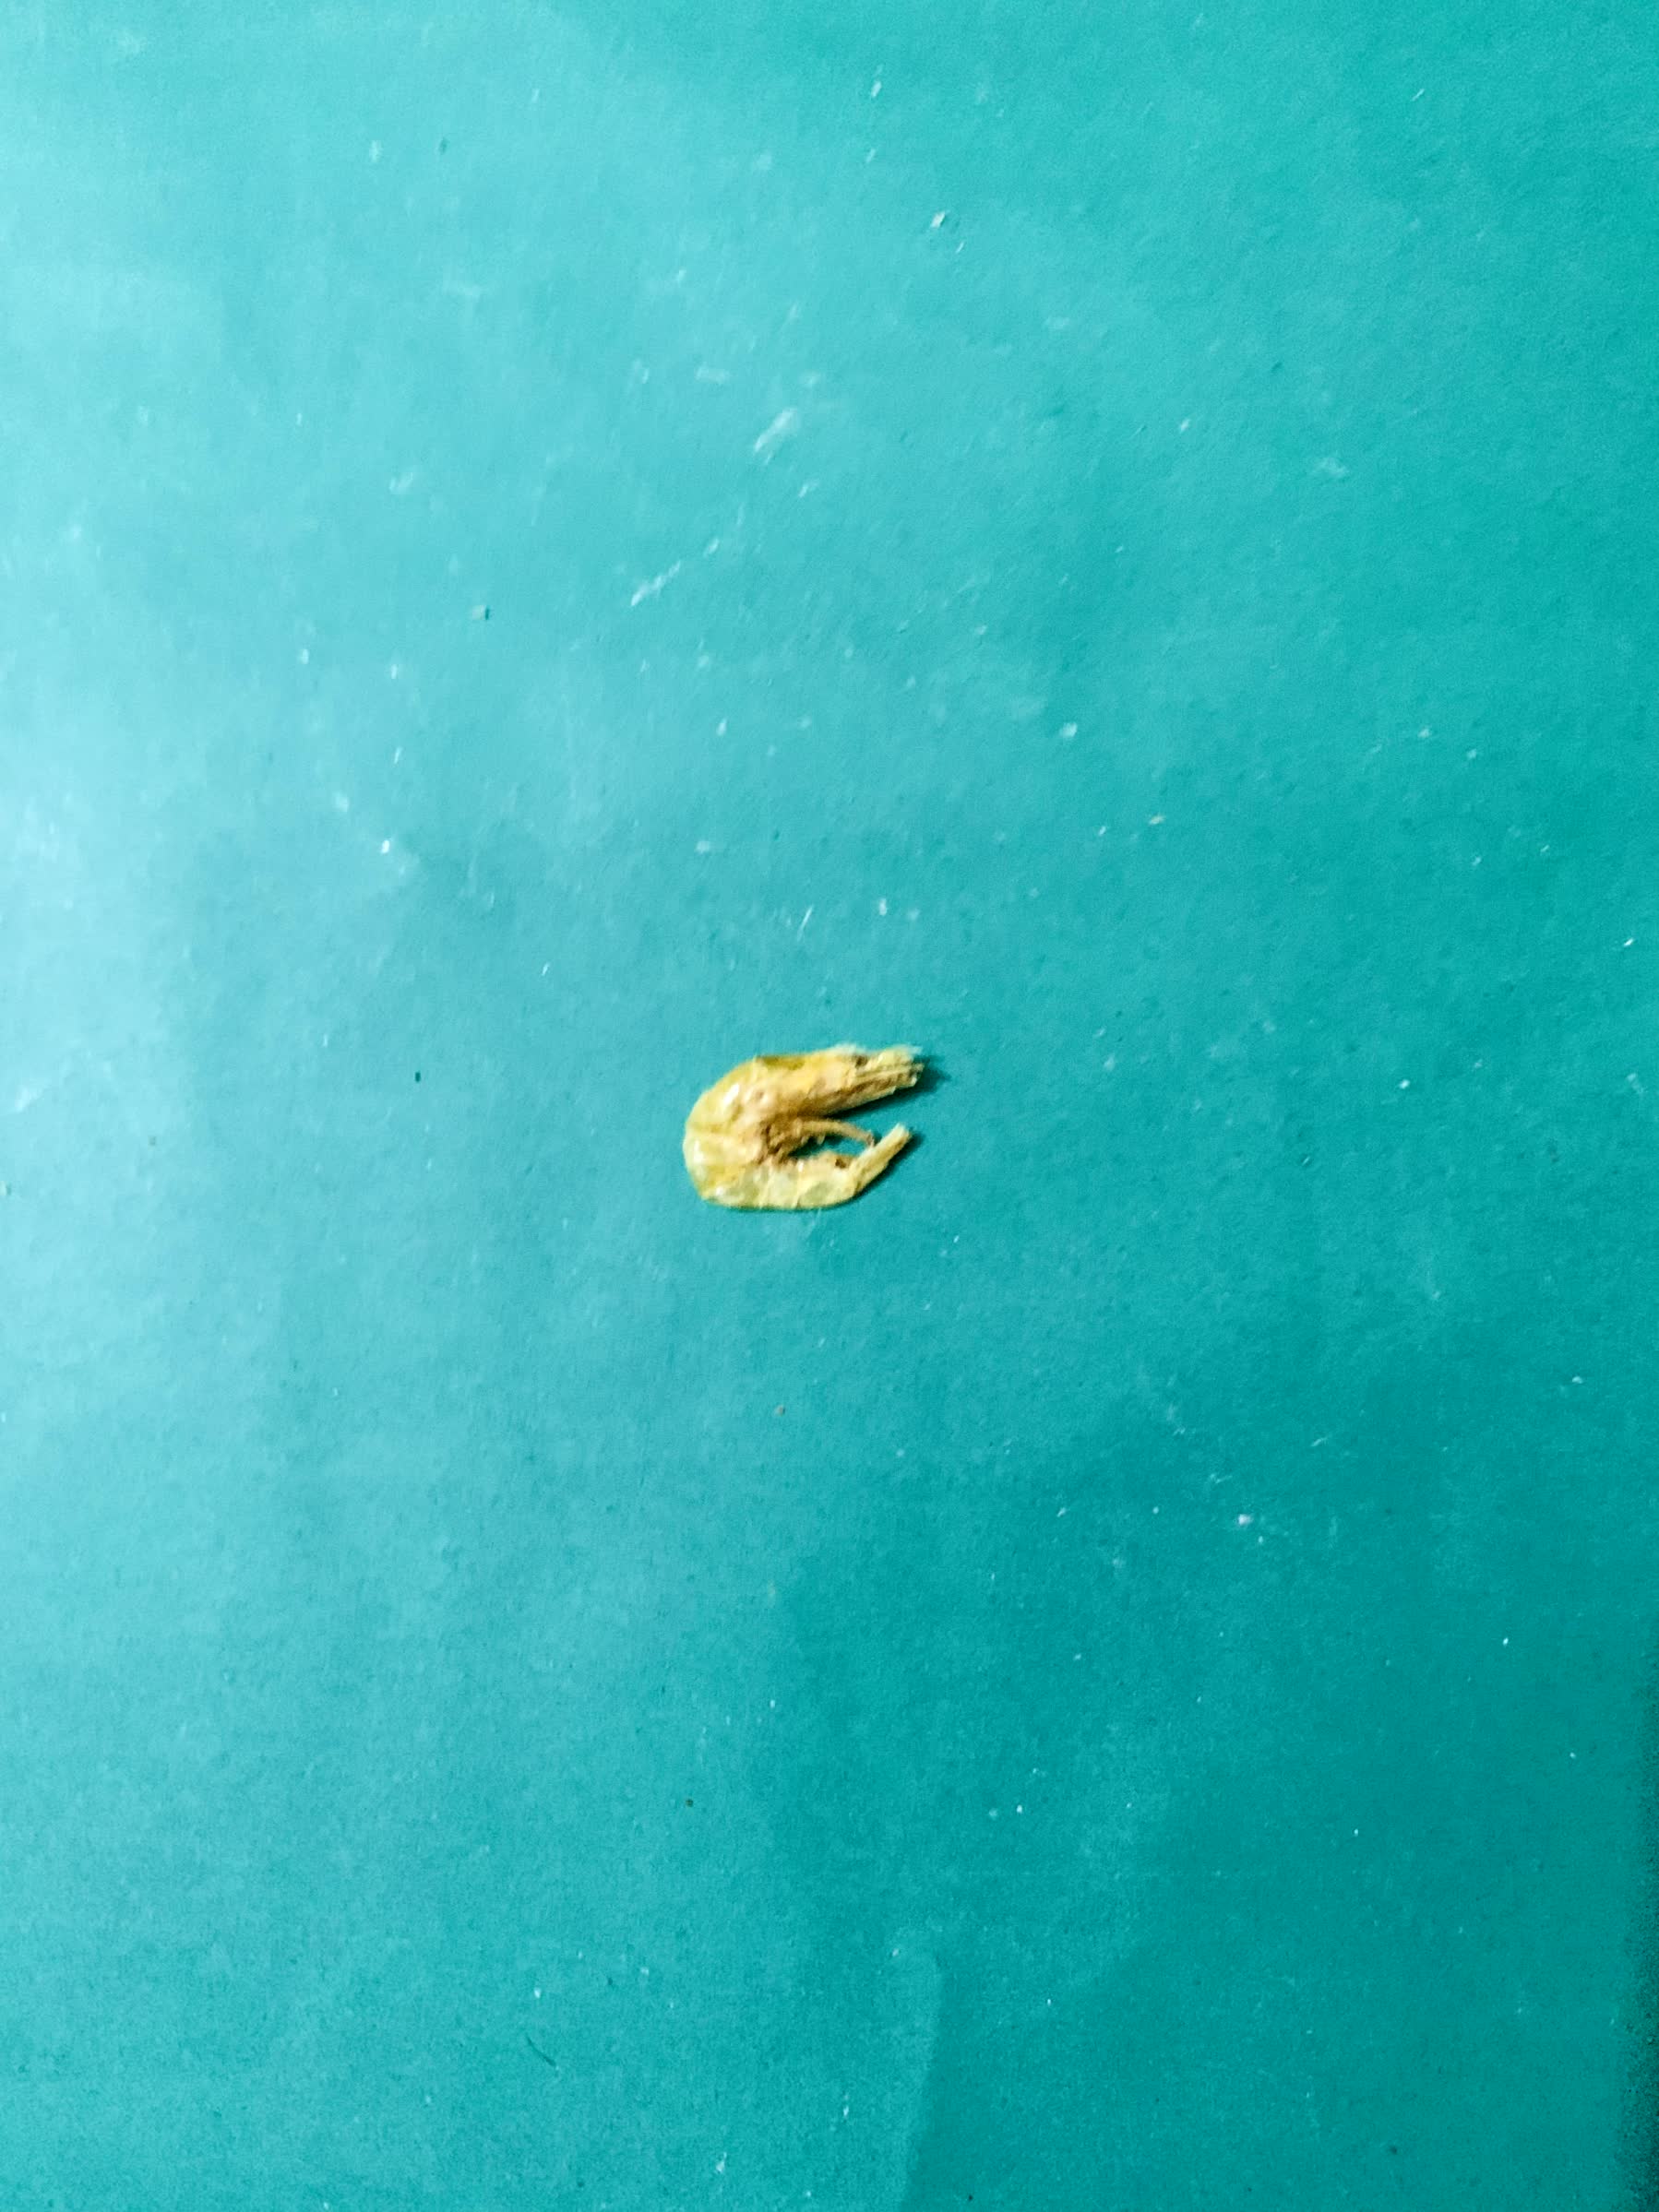
Species: chingri